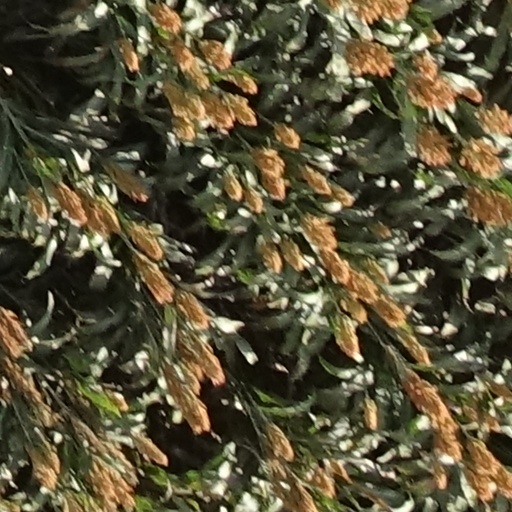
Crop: sorghum